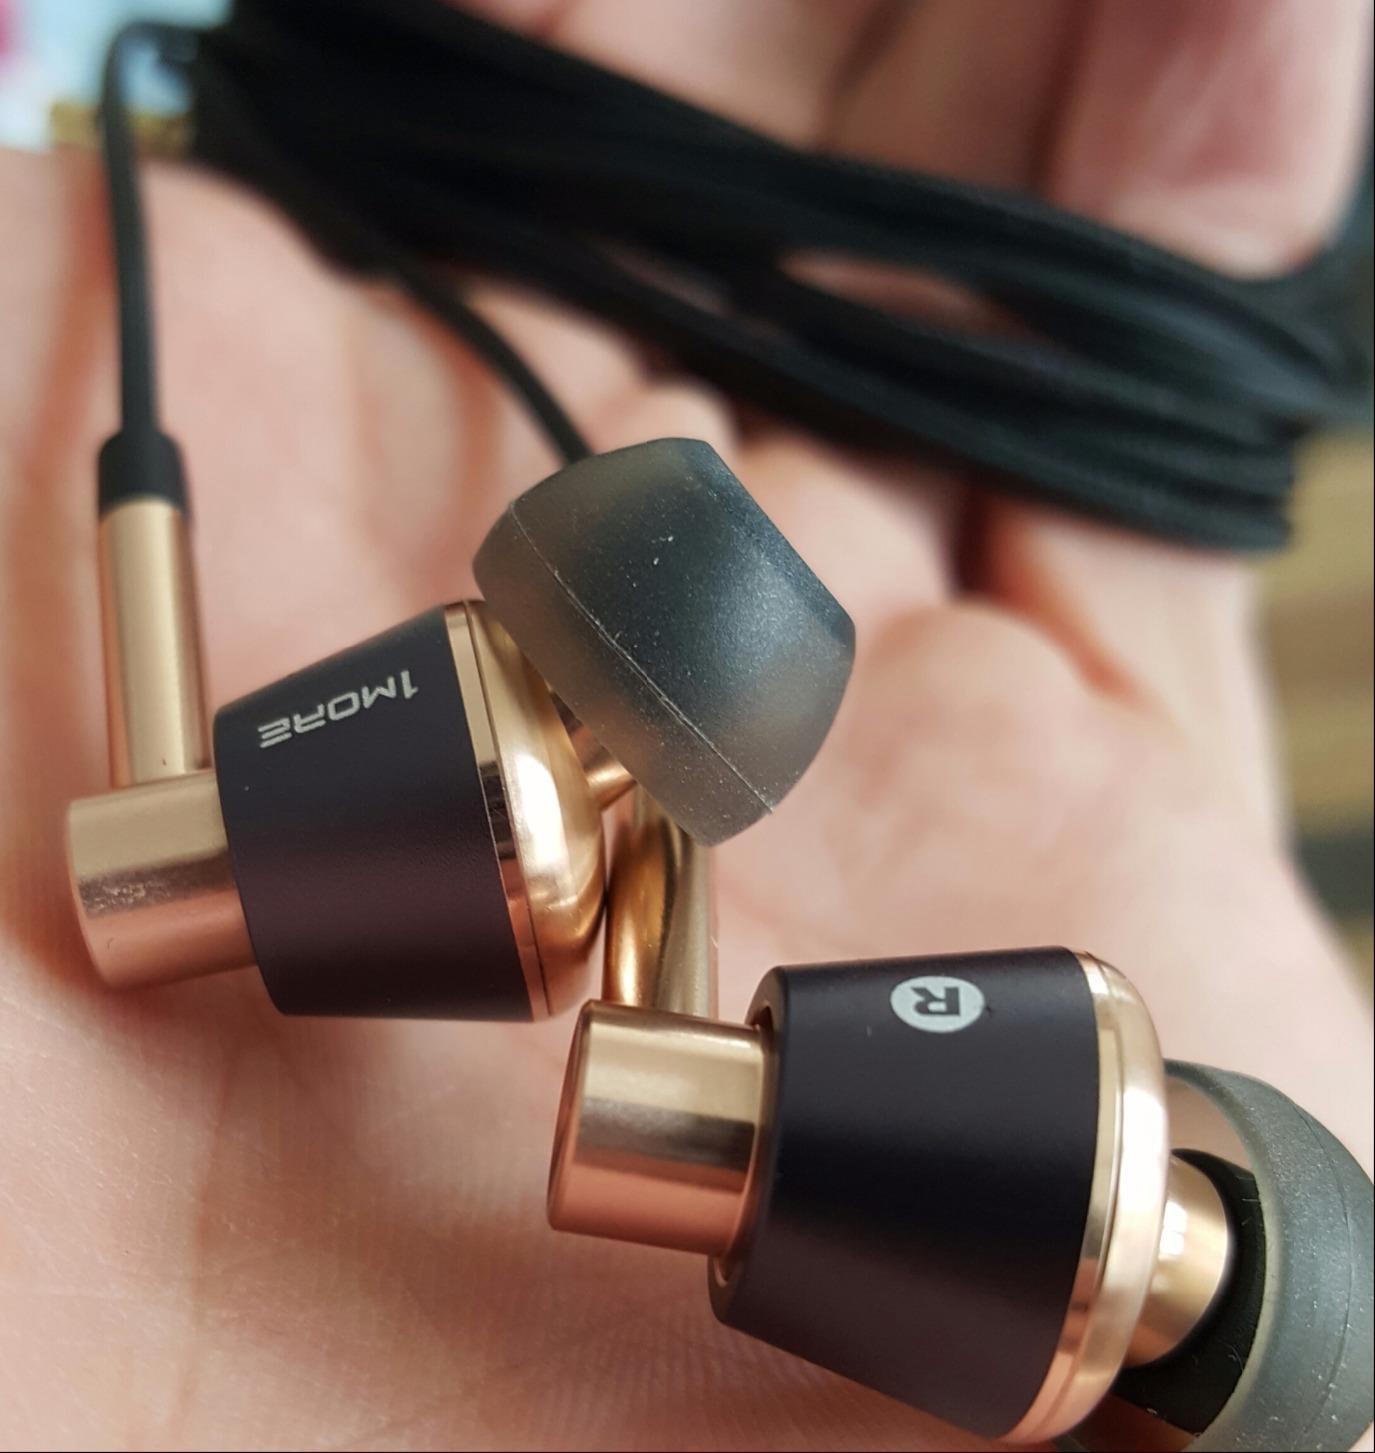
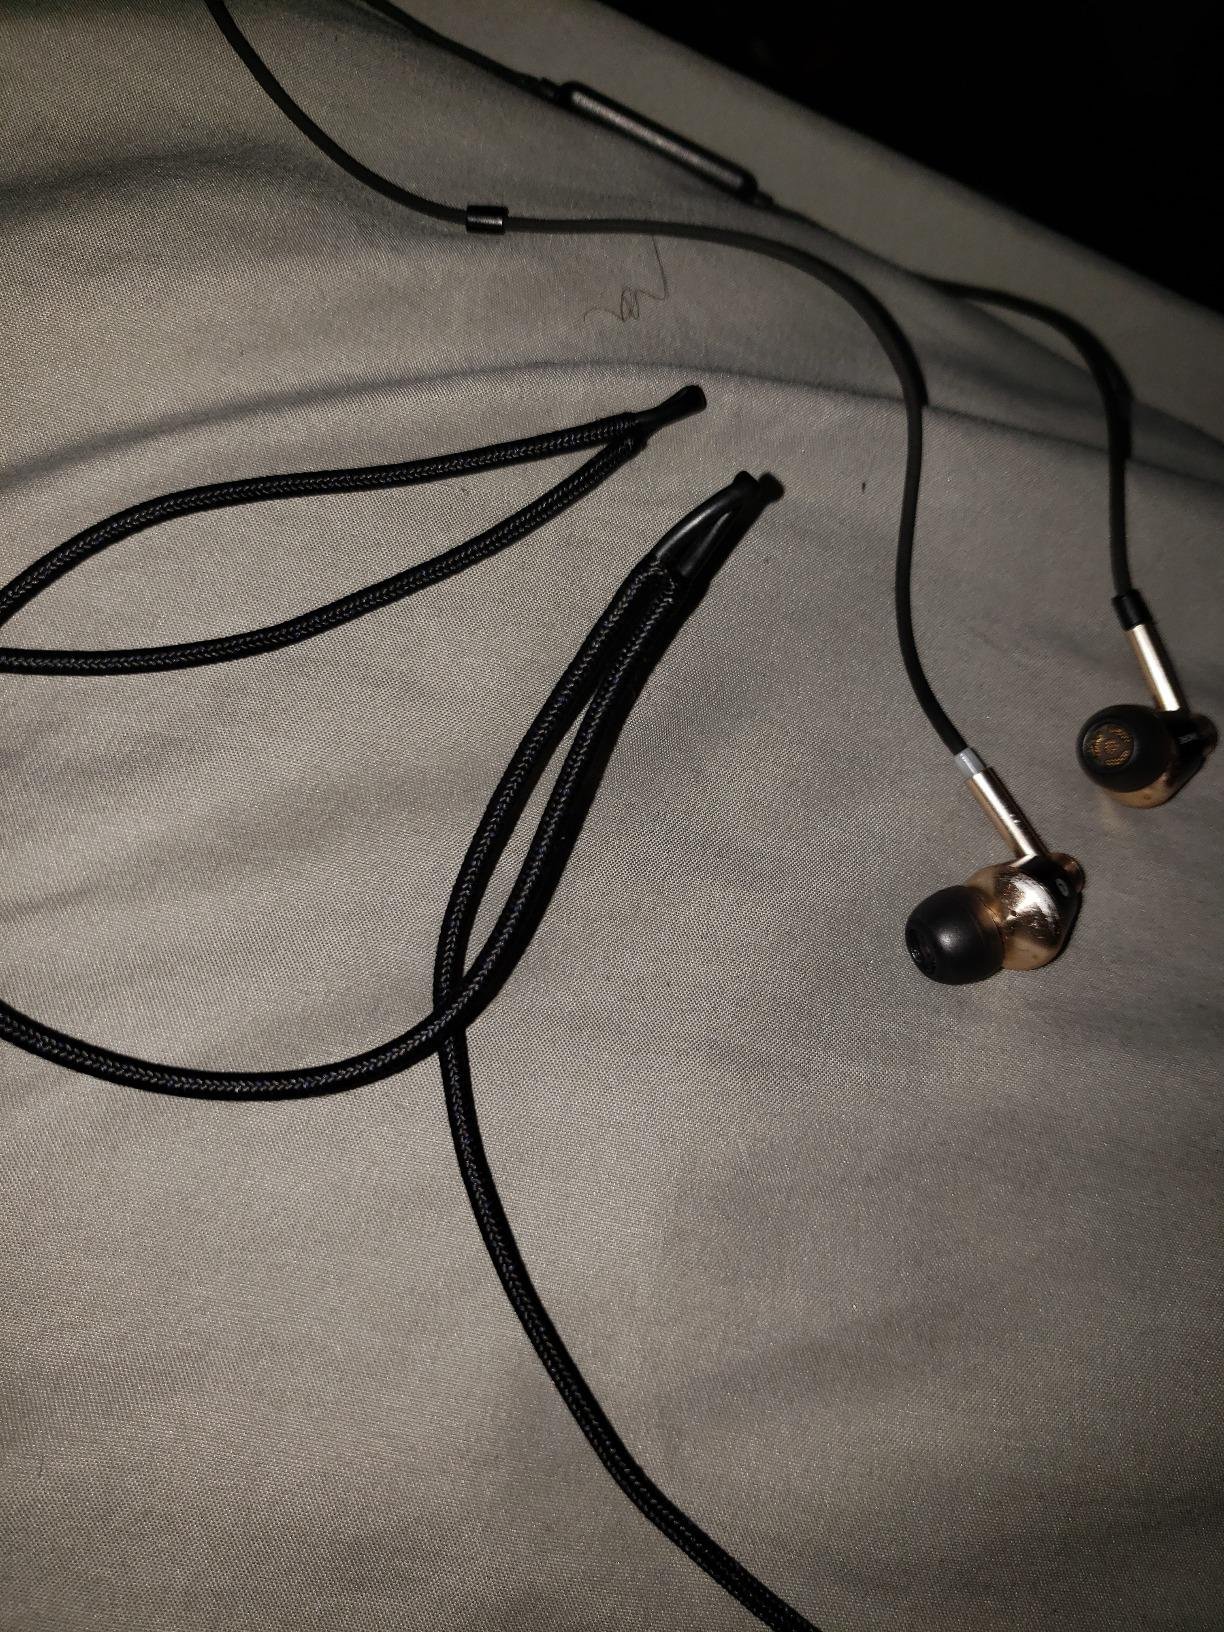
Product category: headphones
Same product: yes